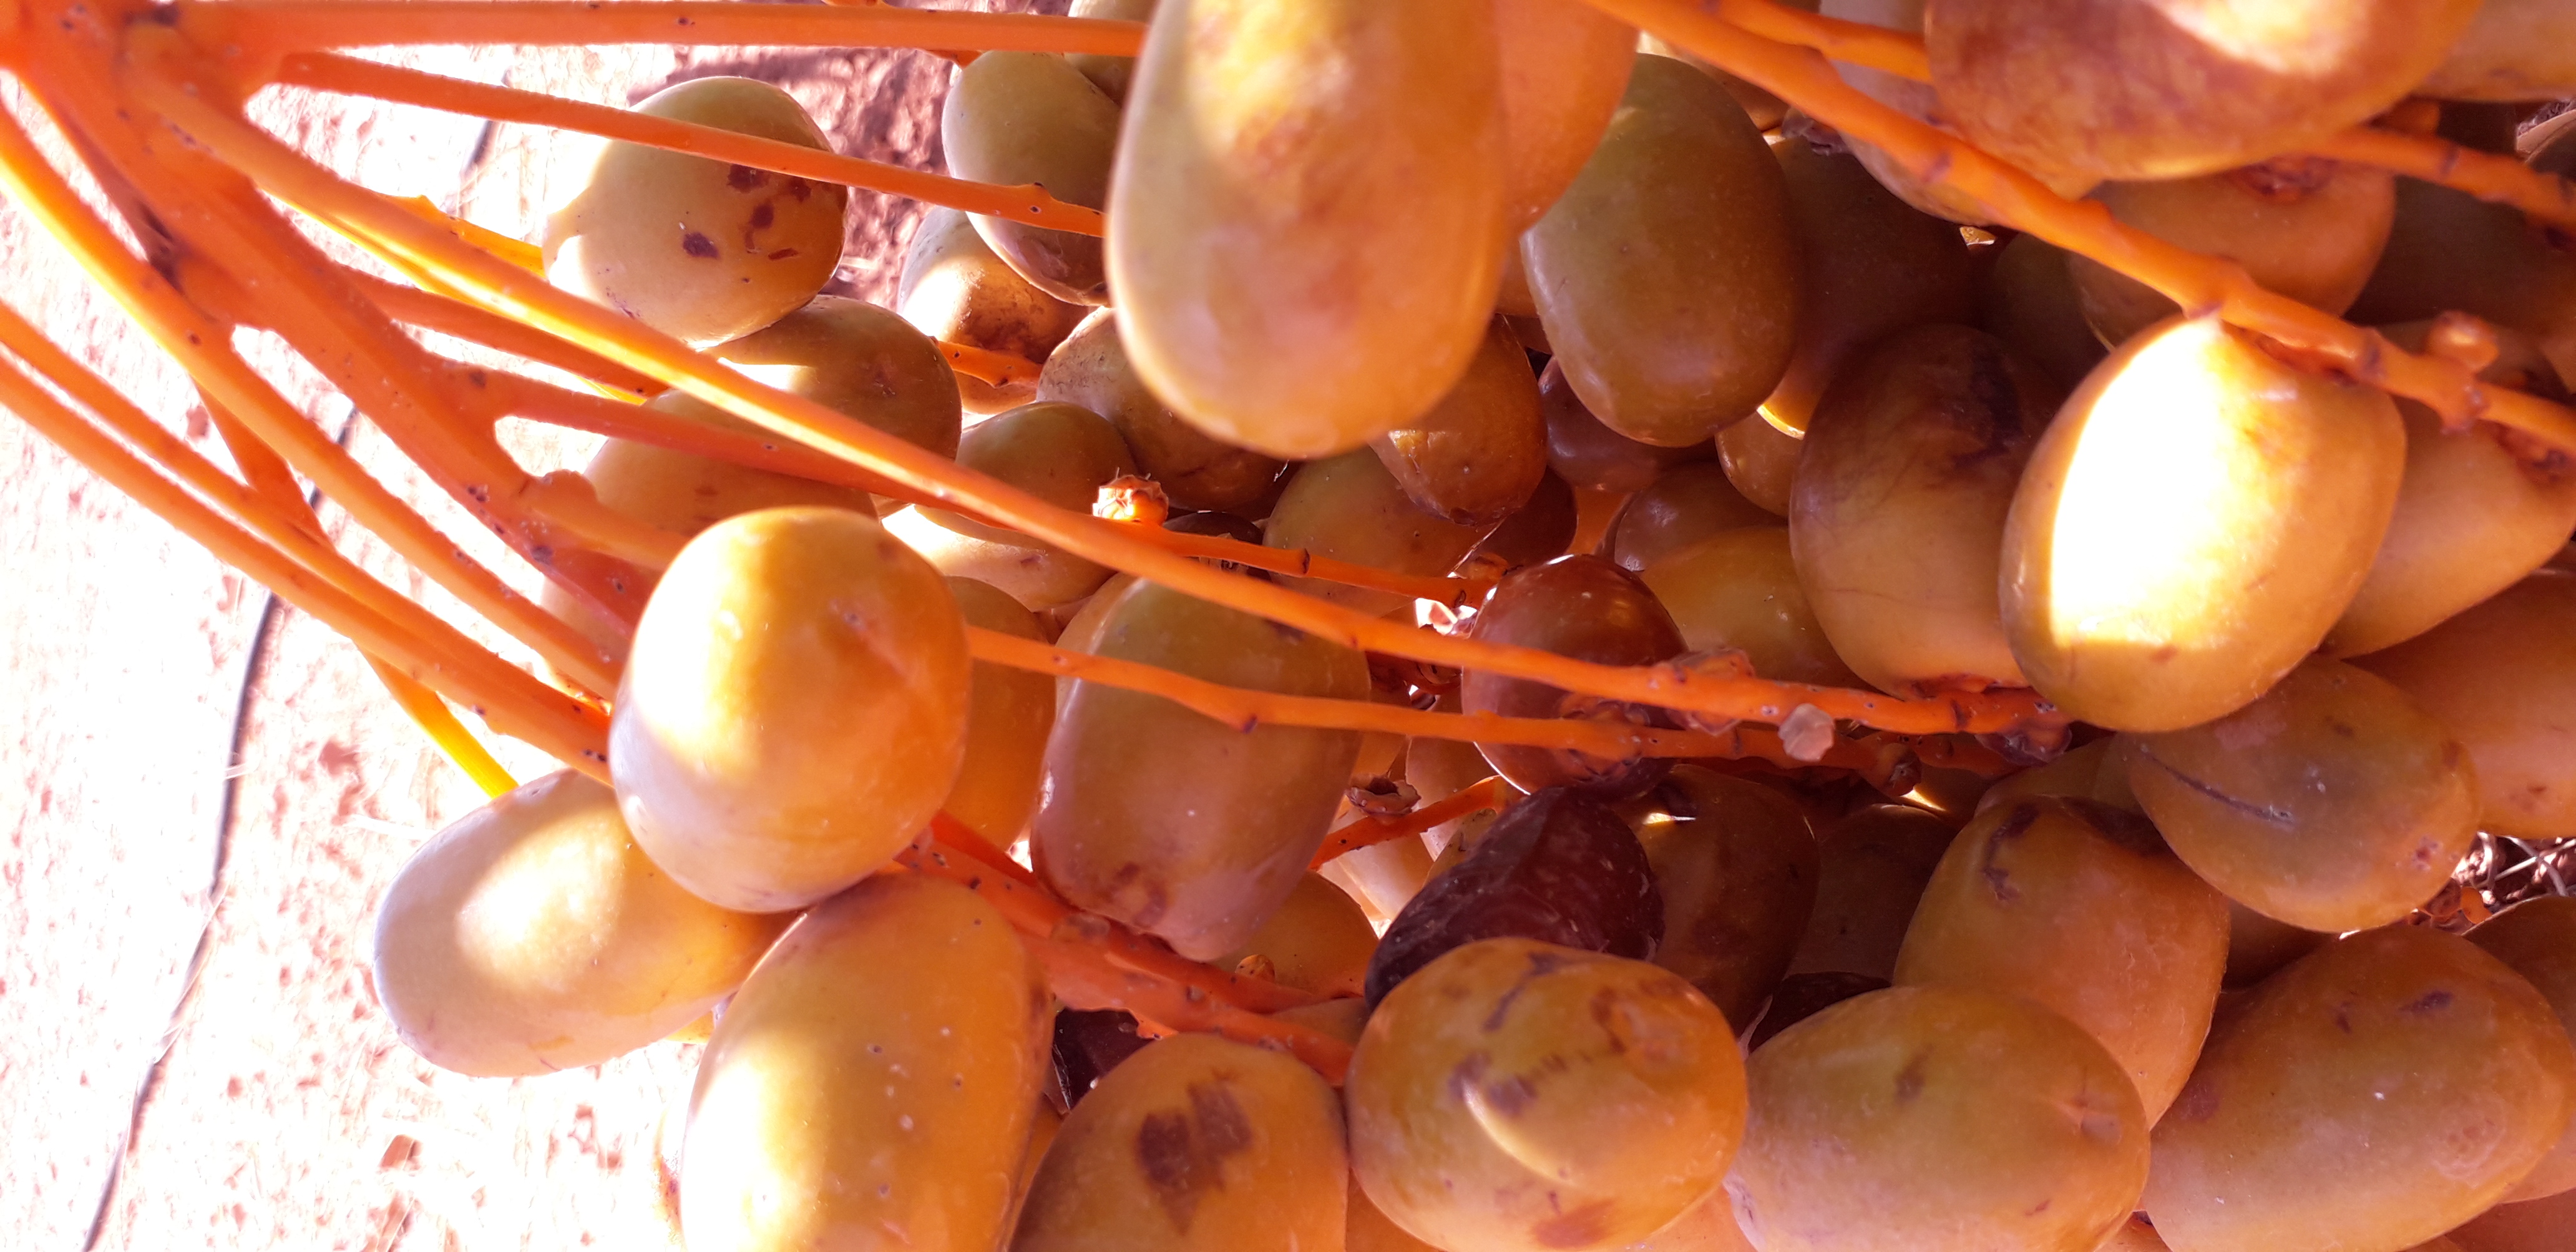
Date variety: Boufagous